Arthur William Hammond

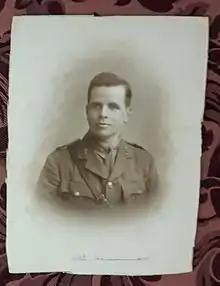
Arthur William Hammond while serving with the Engineers

Lieutenant Arthur William Hammond was an English World War I flying ace credited with five aerial victories as an observer/gunner.